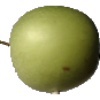
Label: apple_granny_smith